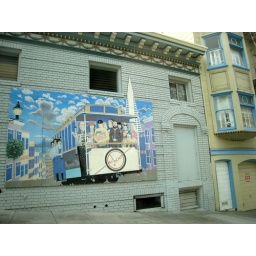
cable car in the wall